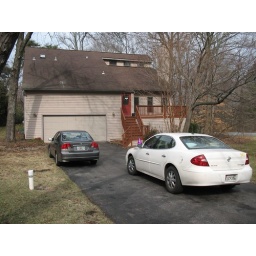
Carrie & Brad's house in G-Ville. Site of the party. Notice the party hat on the rear view mirror.